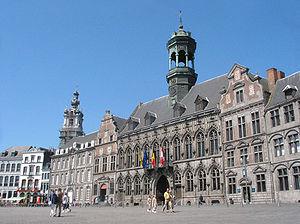
Mons (Belgique), la Grand'Place, l'hôtel de ville et le beffroi.
La Grand-Place est la place centrale du centre historique de la ville belge de Mons.